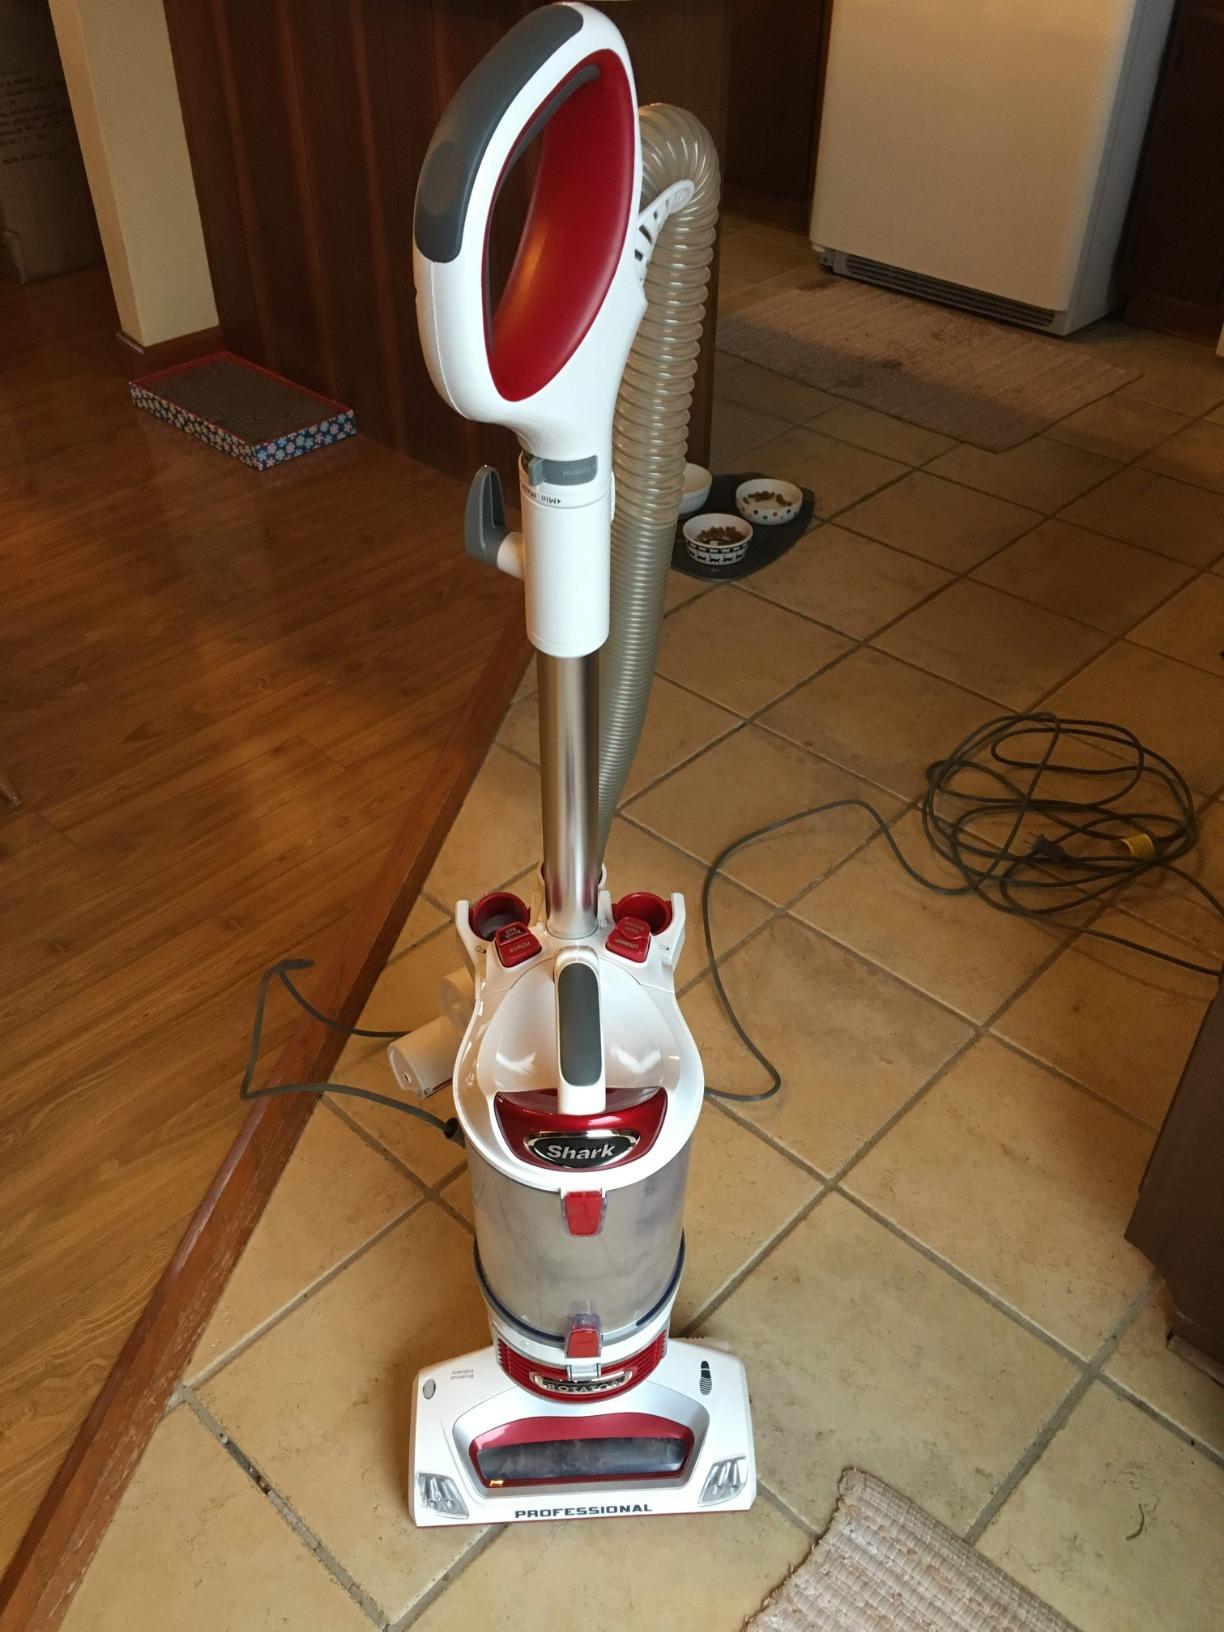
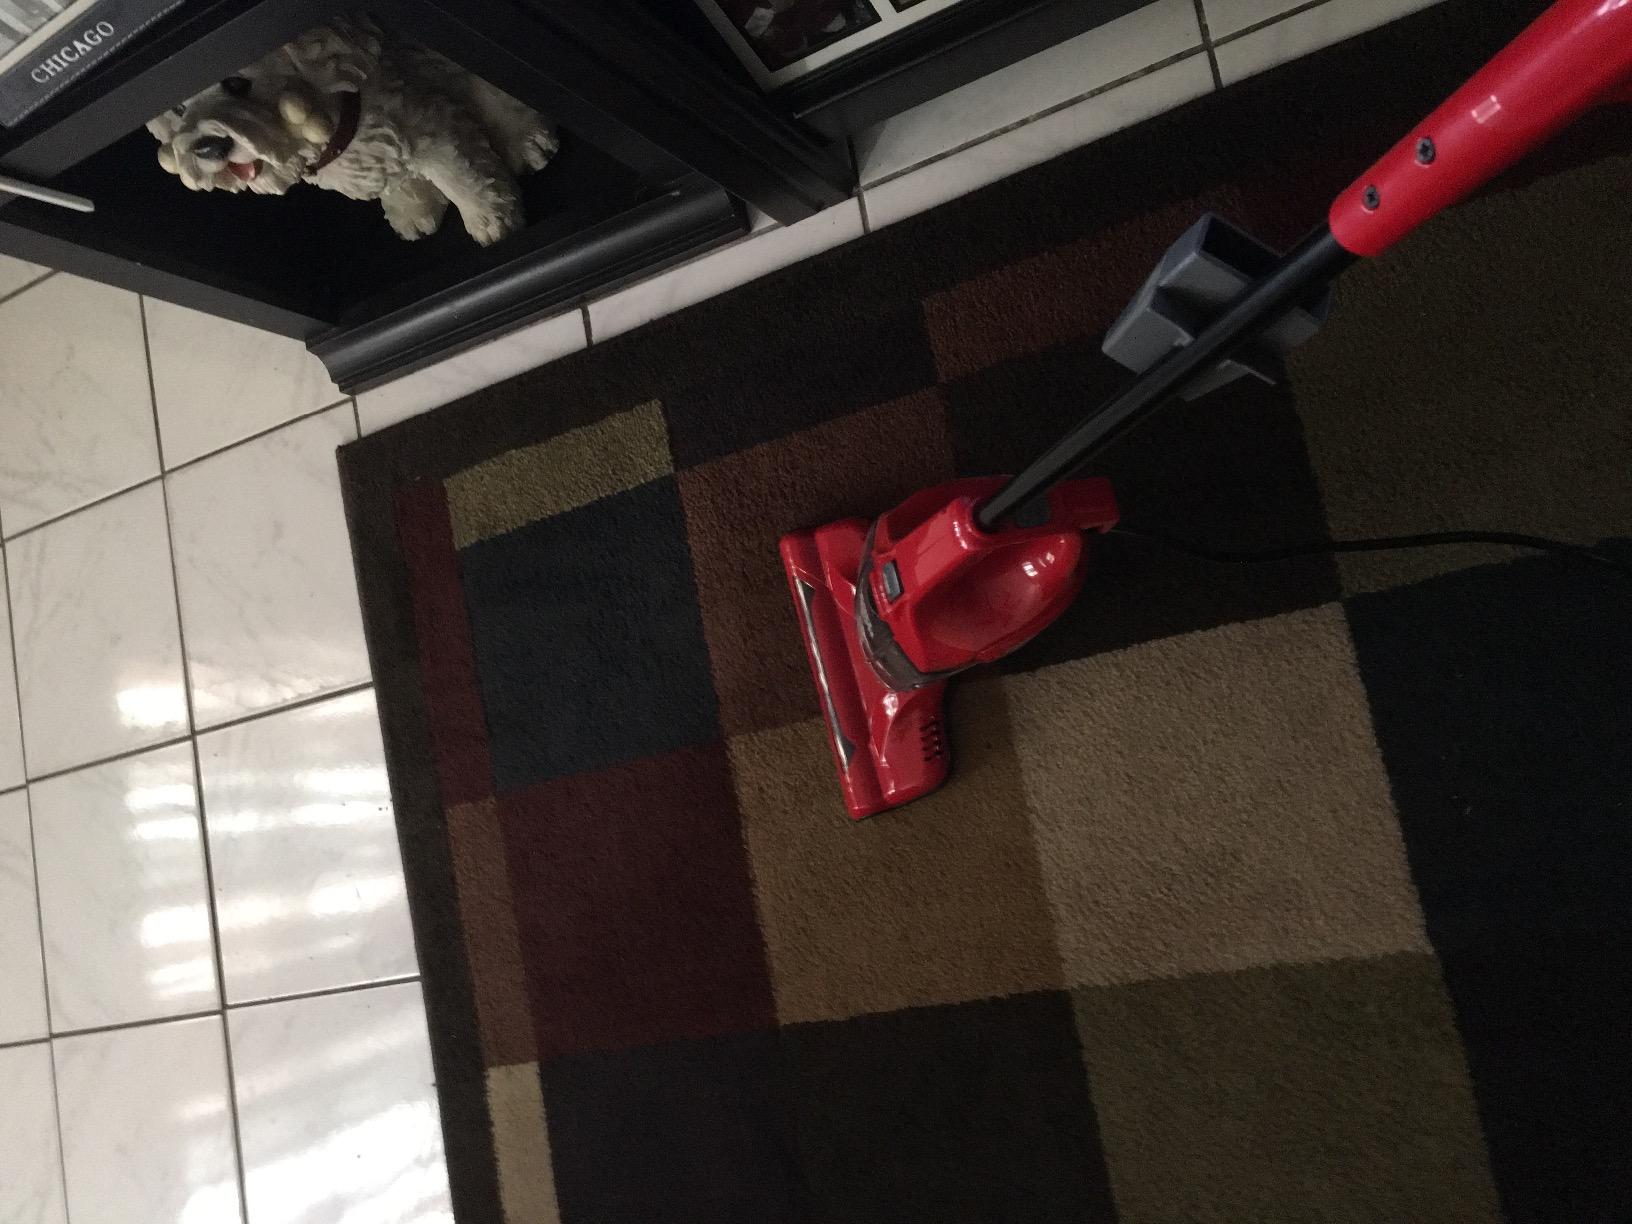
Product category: items_vacuum
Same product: no